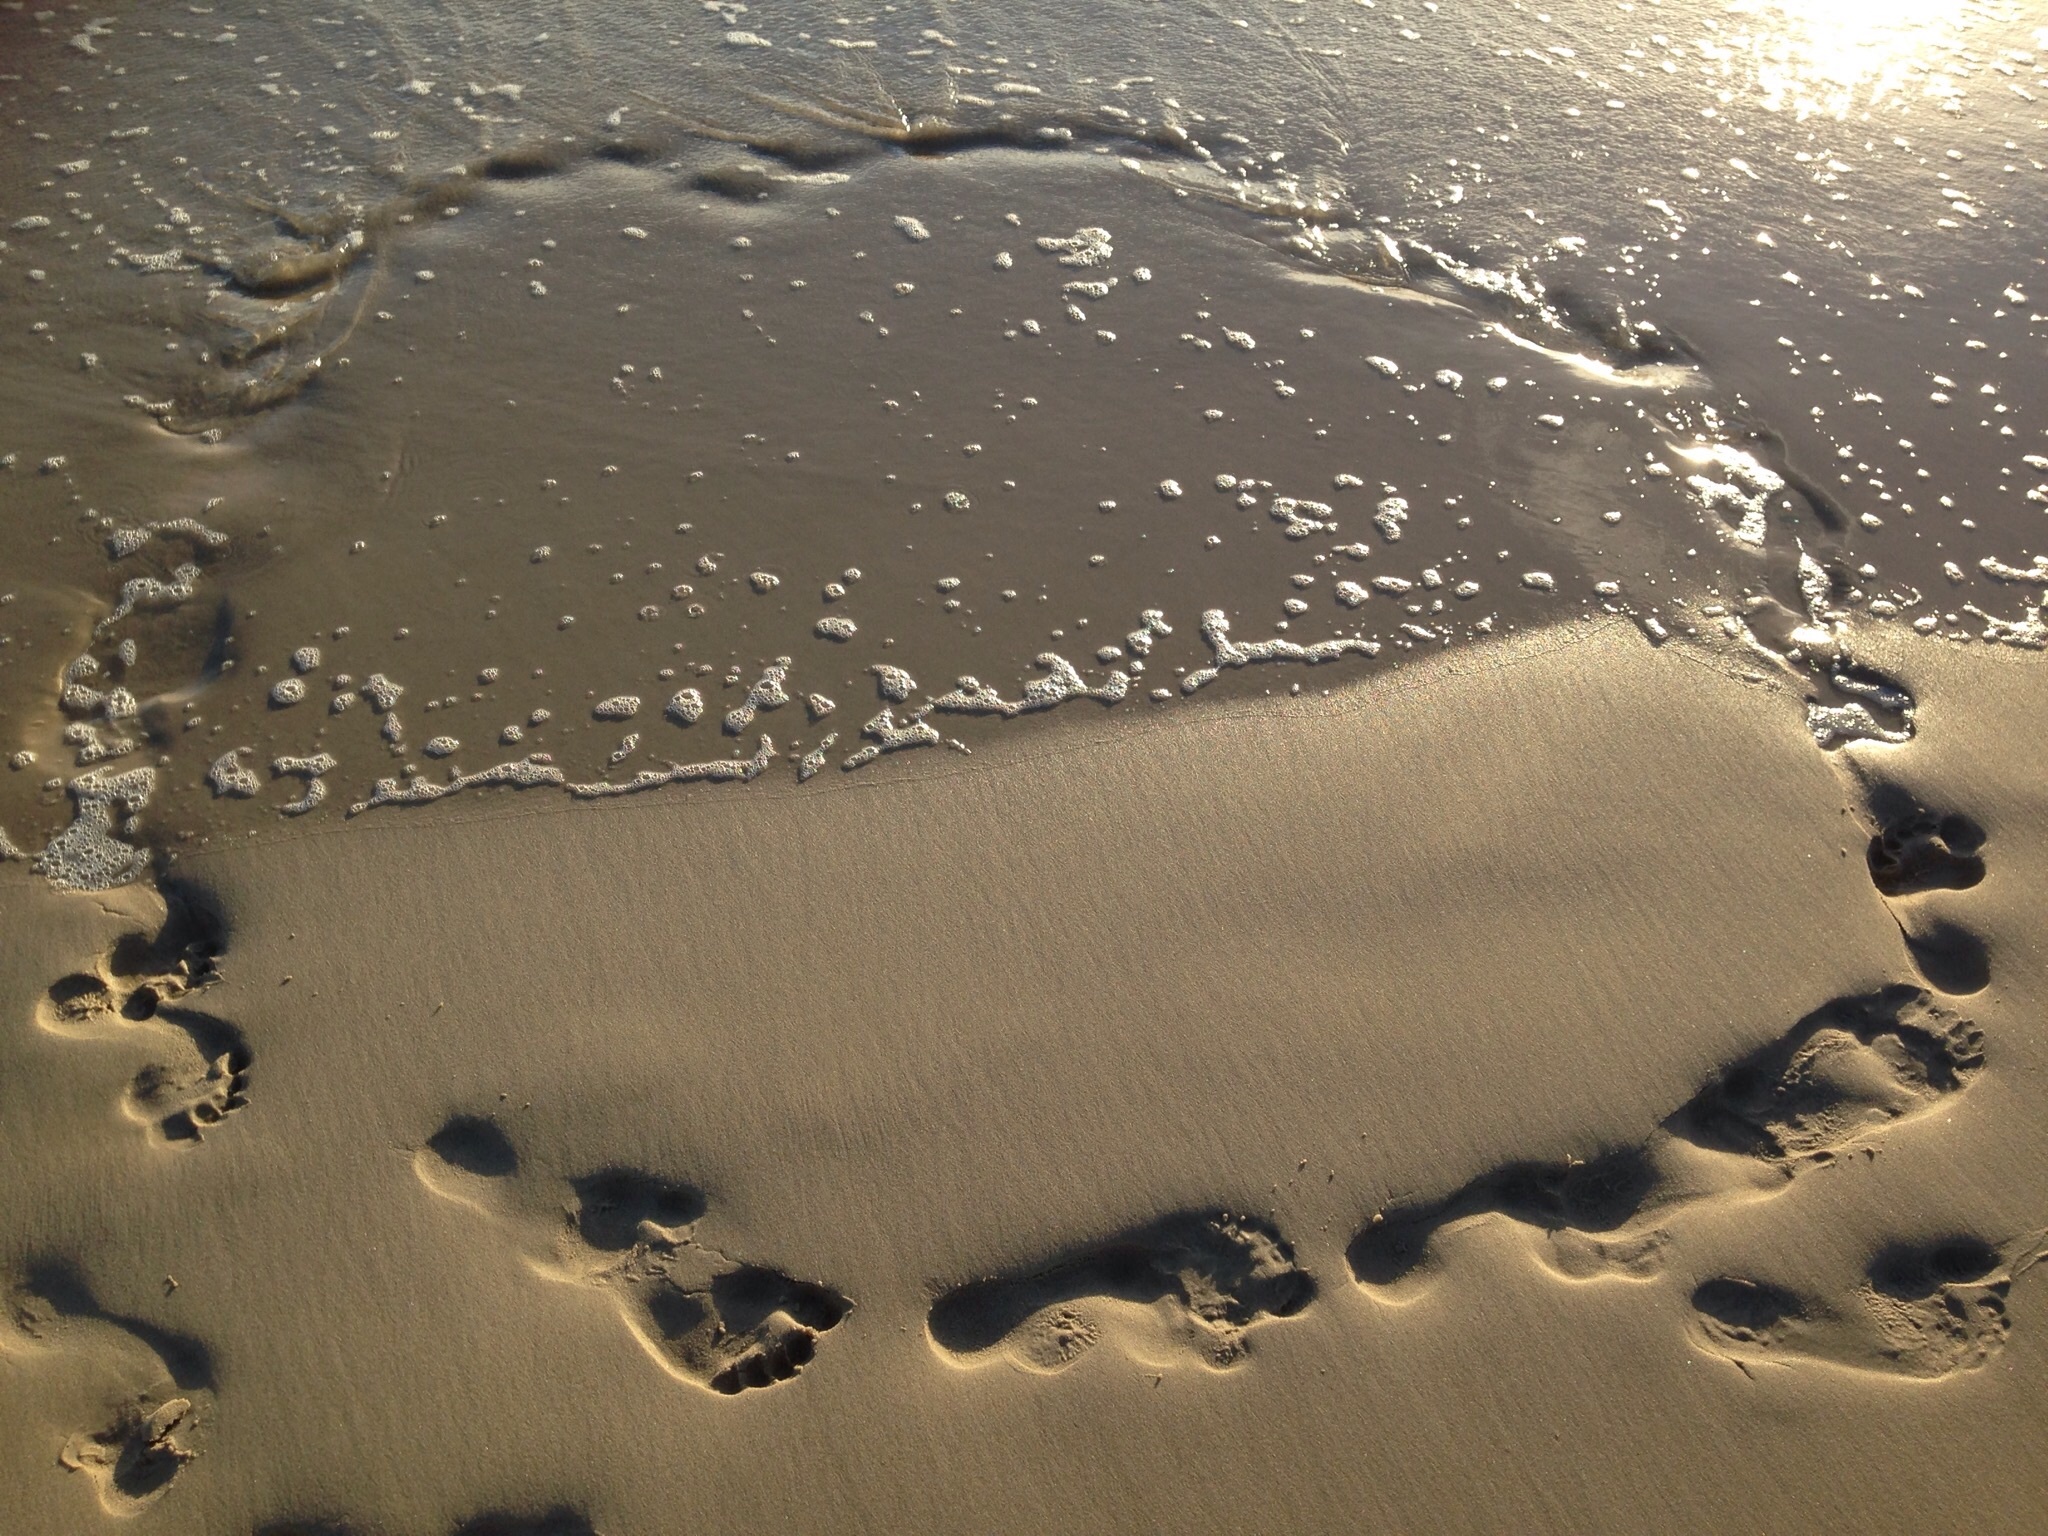
beach, sea, coast, water, sand, ocean, snow, winter, wave, footprint, footstep, seaside, ice, reflection, weather, lifestyle, material, footprints, living, relaxation, freezing, mudflat